Temple of Literature, Hanoi

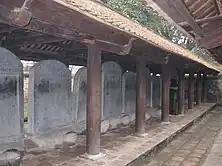
Turtle Steles with the names of those successful at the royal exams

One enters the third courtyard from the Khuê Văn pavilion. In the third courtyard is the Thiên Quang well. On either side of the well stand two great halls which house the treasures of the temple.